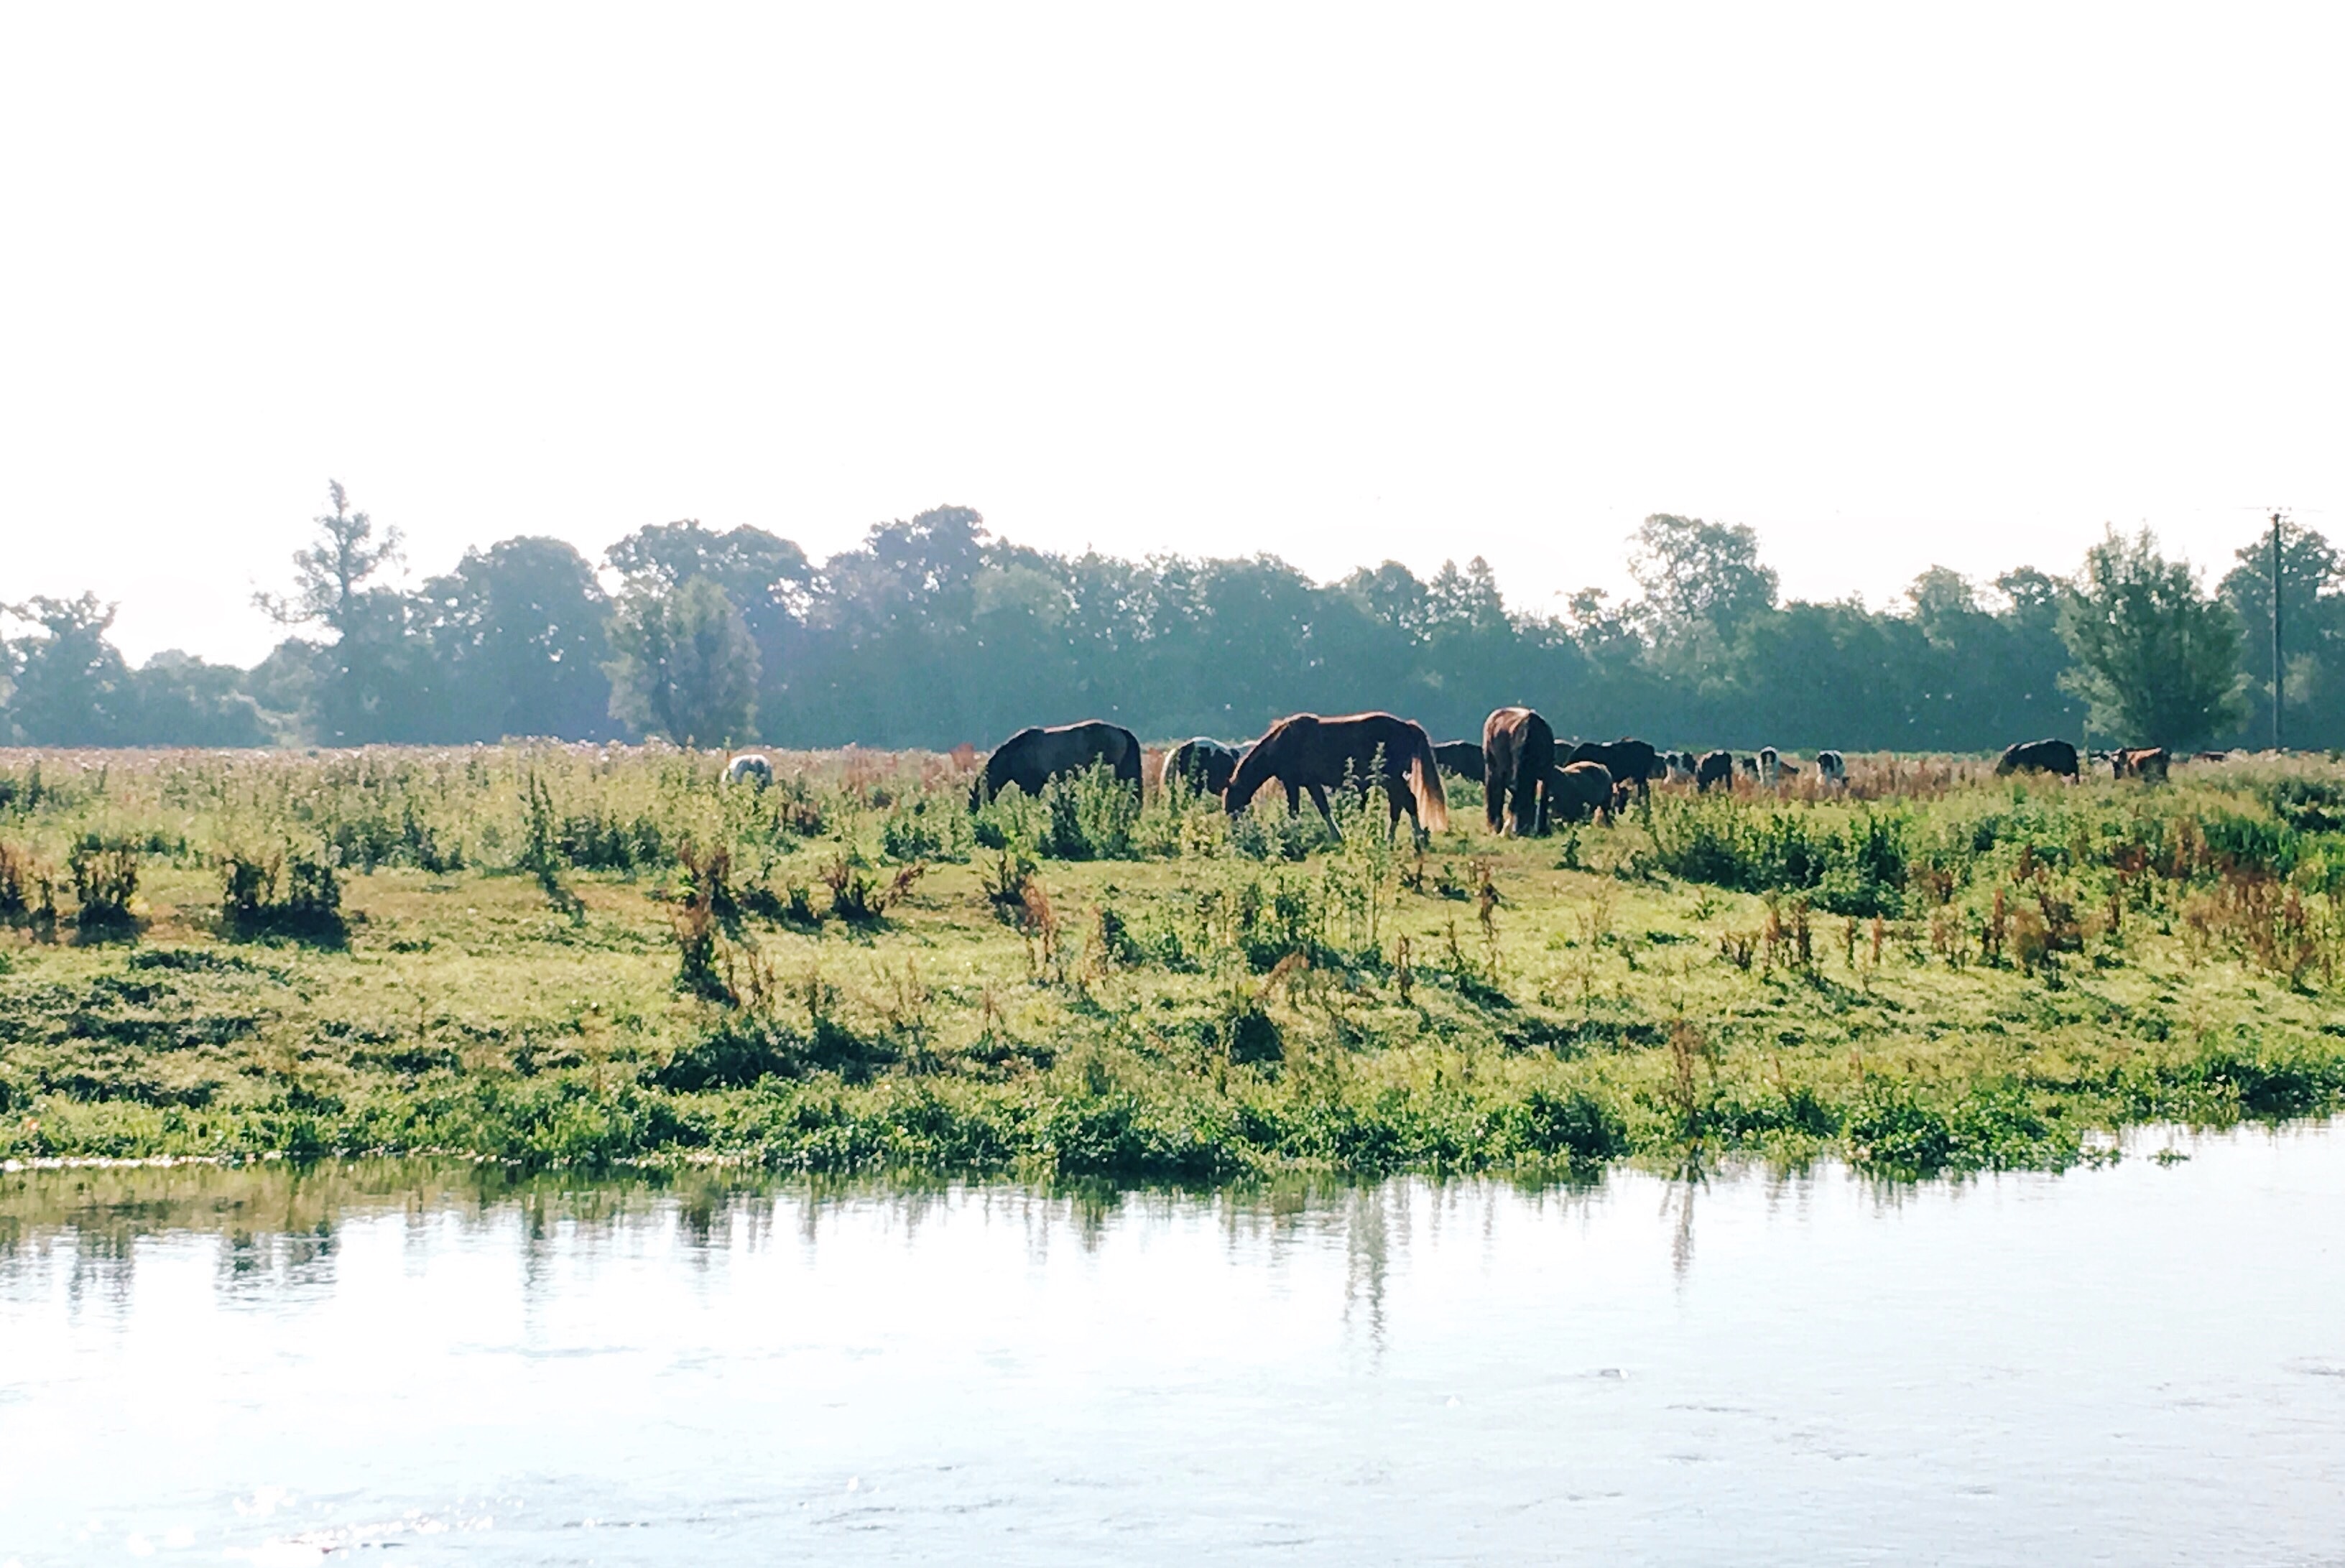
marsh, meadow, prairie, herd, pasture, grazing, savanna, plain, grassland, wetland, habitat, ecosystem, steppe, natural environment